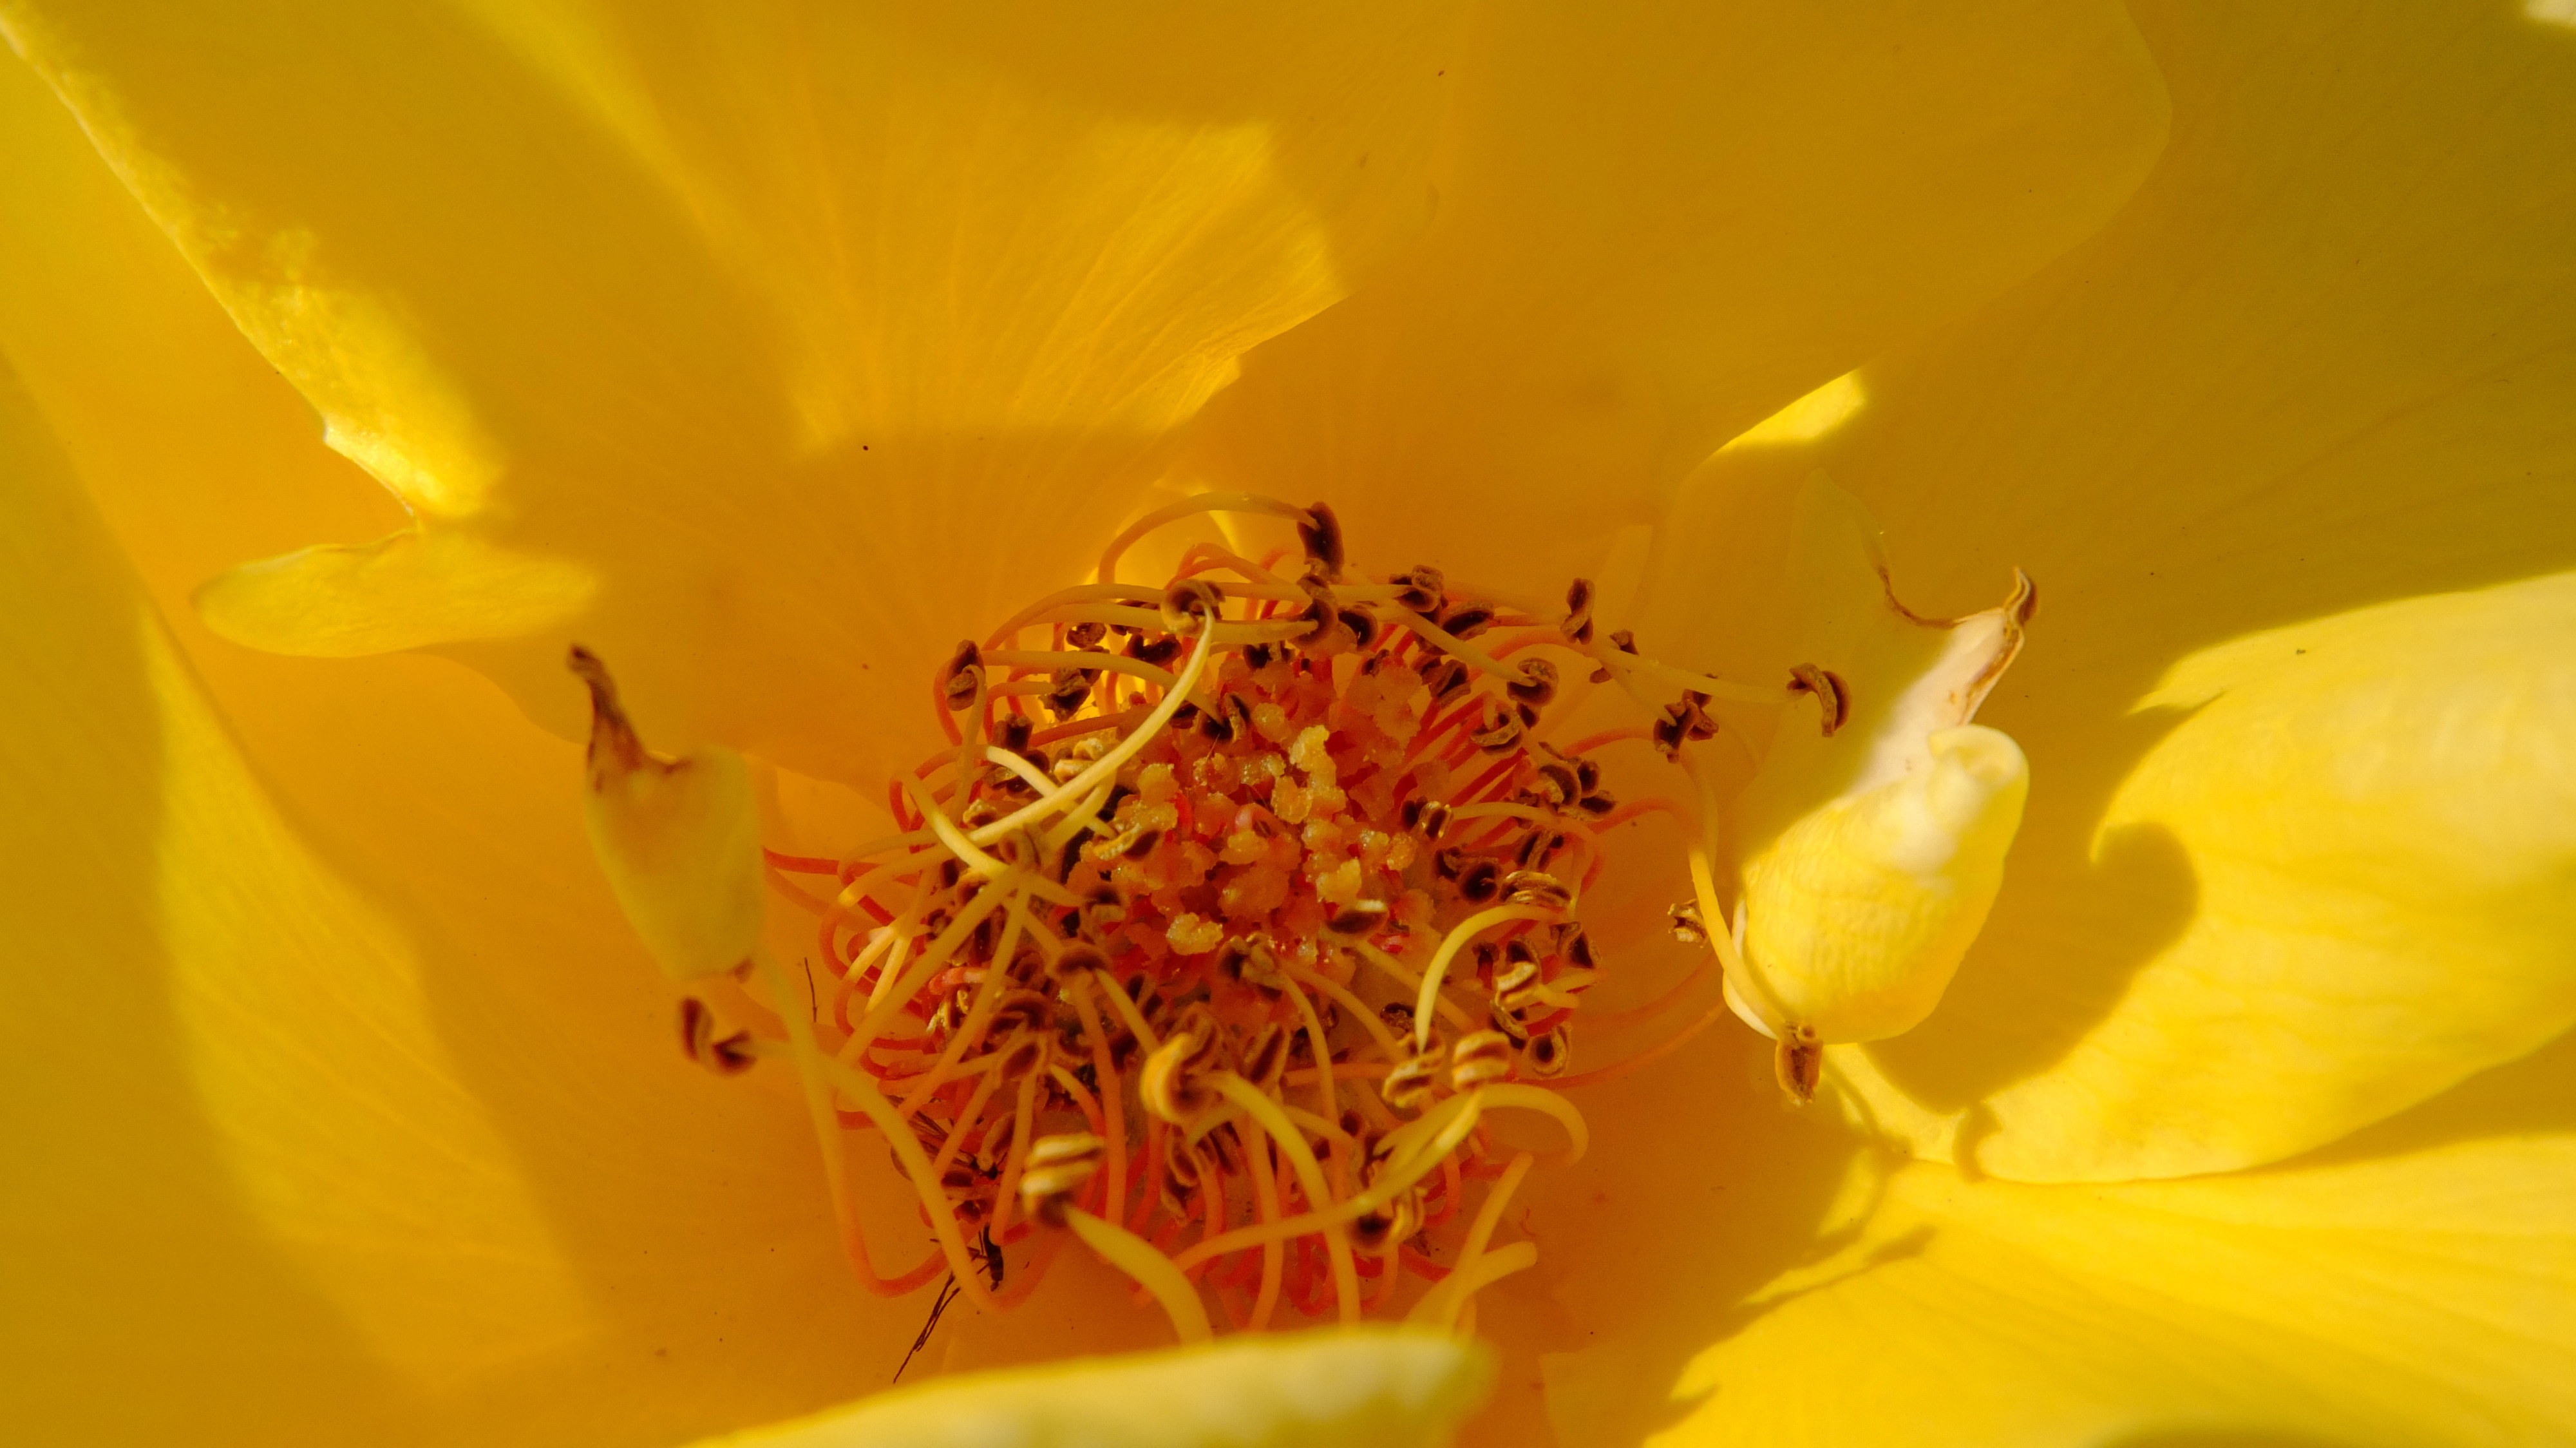
nature, blossom, plant, photography, leaf, flower, petal, pollen, macro, botany, yellow, garden, pink, flora, yellow flower, wildflower, close up, petals, nectar, yellow rose, macro photography, rosebush, flowering plant, rosacea, plant stem, land plant